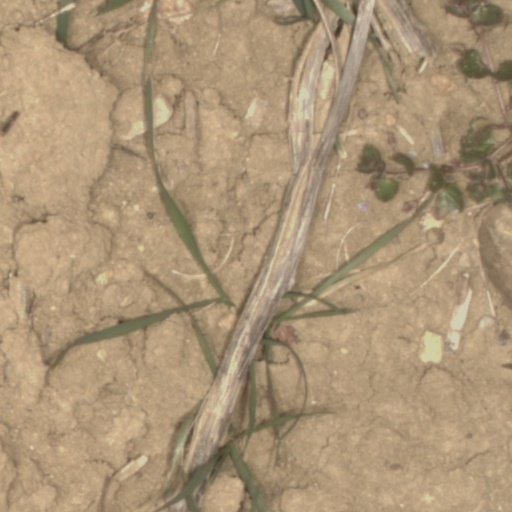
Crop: wheat